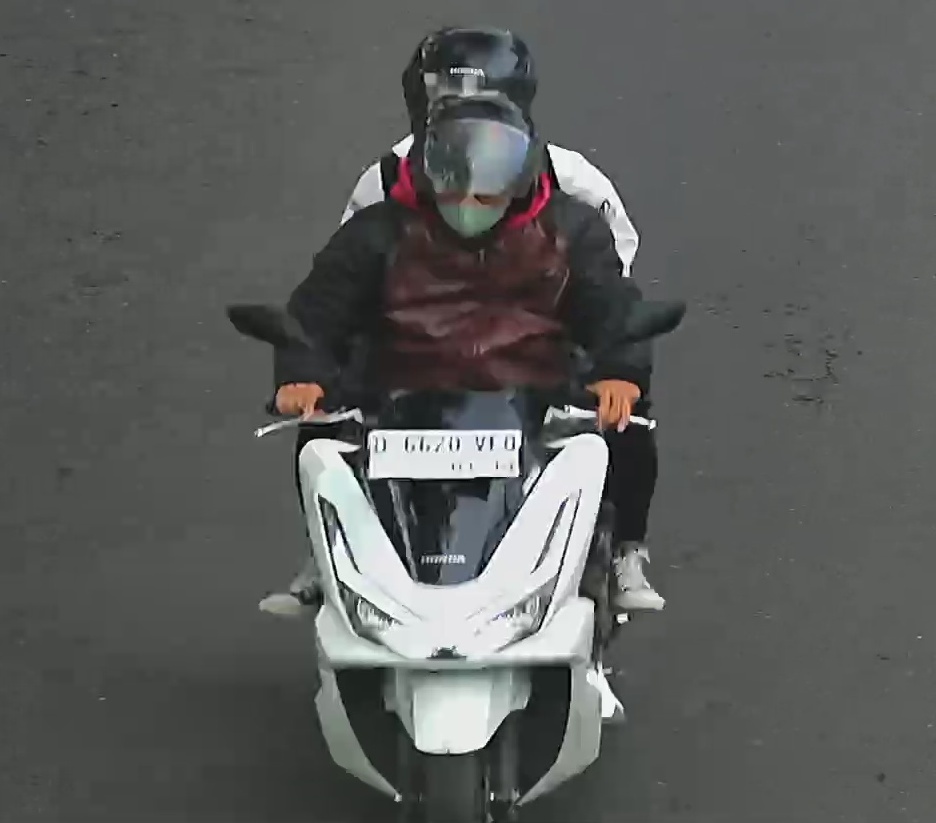
person-with-helmet: 2
person-without-helmet: 0